Motul de San José

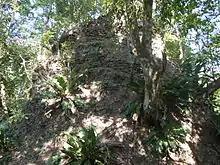
Summit of the north twin temple, viewed from the saddle between the two pyramids

The Twin Temples were both built on the same platform on the east side of the Main Plaza and have heights of and , three stelae (Stelae 3, 4 and 5) were erected in front of them in a north–south line. The south pyramid of the two has been somewhat damaged by looters. Both of these pyramids probably originally supported roof combs and were accessed by twin stairways rising from the plaza to the west.